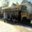
Label: bus